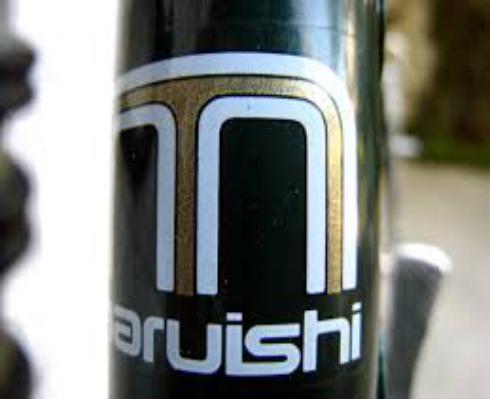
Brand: maruishi
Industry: Transportation